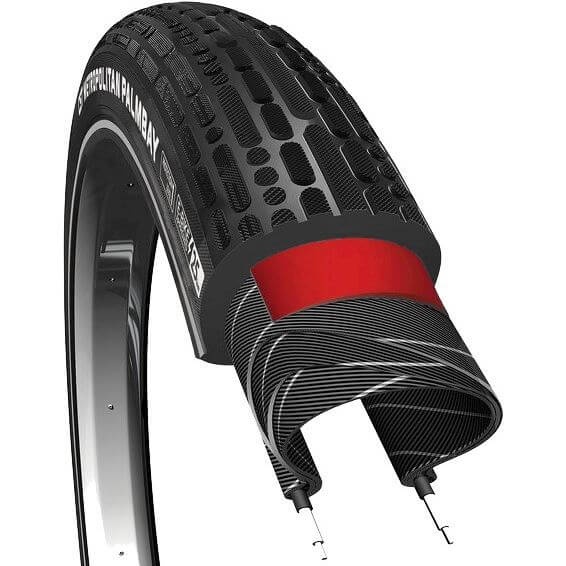
CST Buitenband Palmbay 28 x 2.00 zwart refl
CST buitenband Palmbay R zwart 28 x 2.00 / 50-622. De Palmbay past perfect bij een stadsfiets of transportfiets. Het is een iets bredere band, waardoor hij niet alleen lichter loopt, maar ook extra comfortabel is. De band zelf geeft namelijk extra vering. Hierdoor loopt hij lekker licht
Brand: CST
Category: Sporting Goods > Outdoor Recreation > Cycling > Bicycle Parts > Bicycle Tires > Tubular Tires